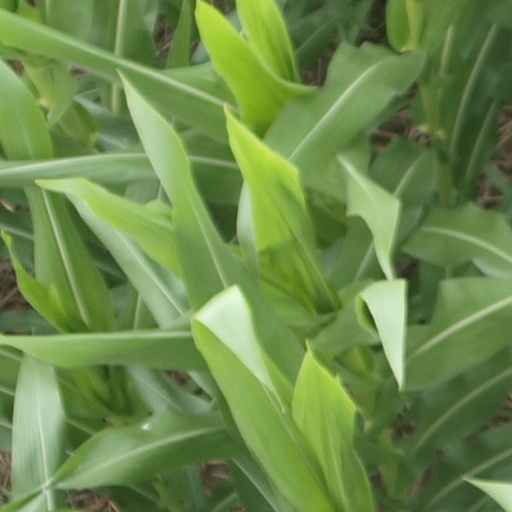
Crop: maize; corn